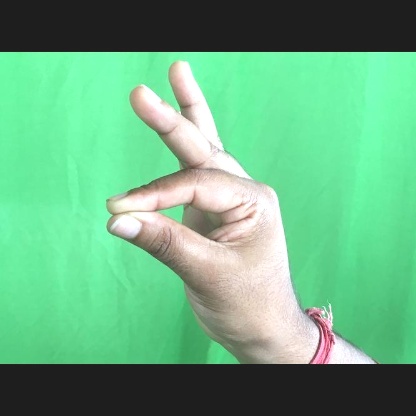
Mudra: Hamsasyam